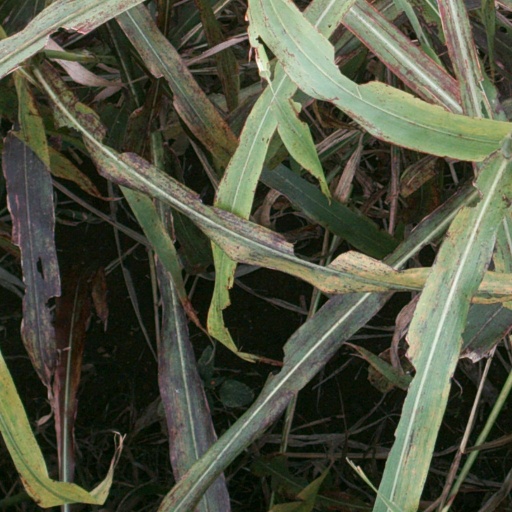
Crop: sorghum